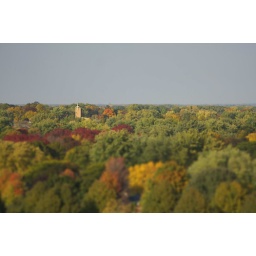
A tilt-shift fake of a church cross peeking out of the tree line in Green Bay, WI.